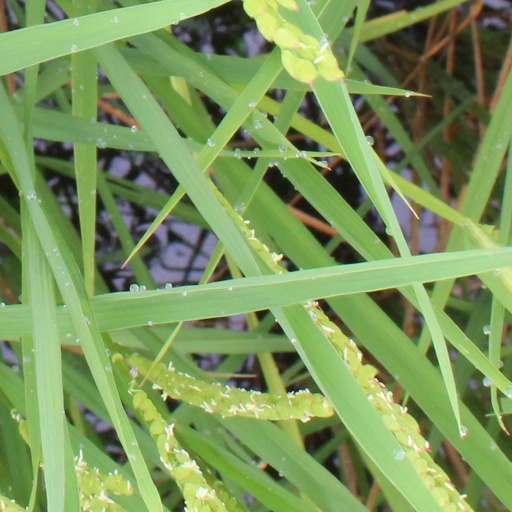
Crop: rice